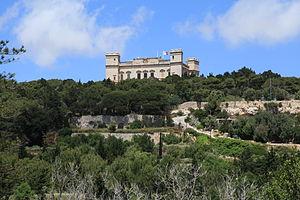
Cet article décrit la géographie de l'univers fictif de Game of Thrones / Le Trône de fer.